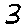
Label: 3